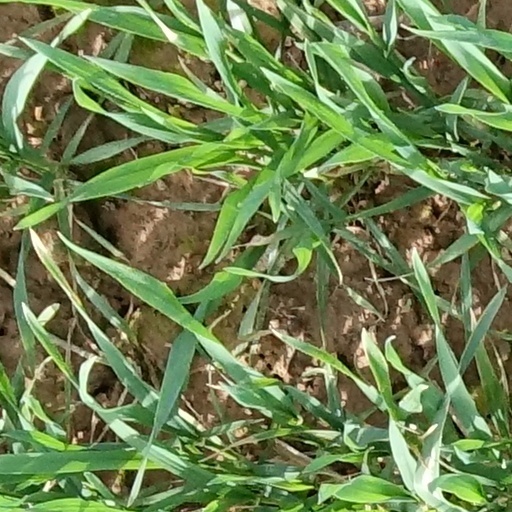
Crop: wheat